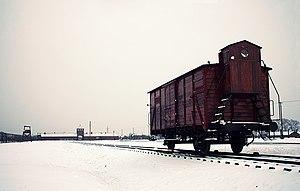
Jane Mathison Haining est une missionnaire de l'Église d'Écosse à Budapest, en Hongrie. Elle est reconnue en 1997 par Yad Vashem en Israël comme une Juste parmi les nations pour avoir risqué sa vie pour aider Juifs durant l'Holocauste.